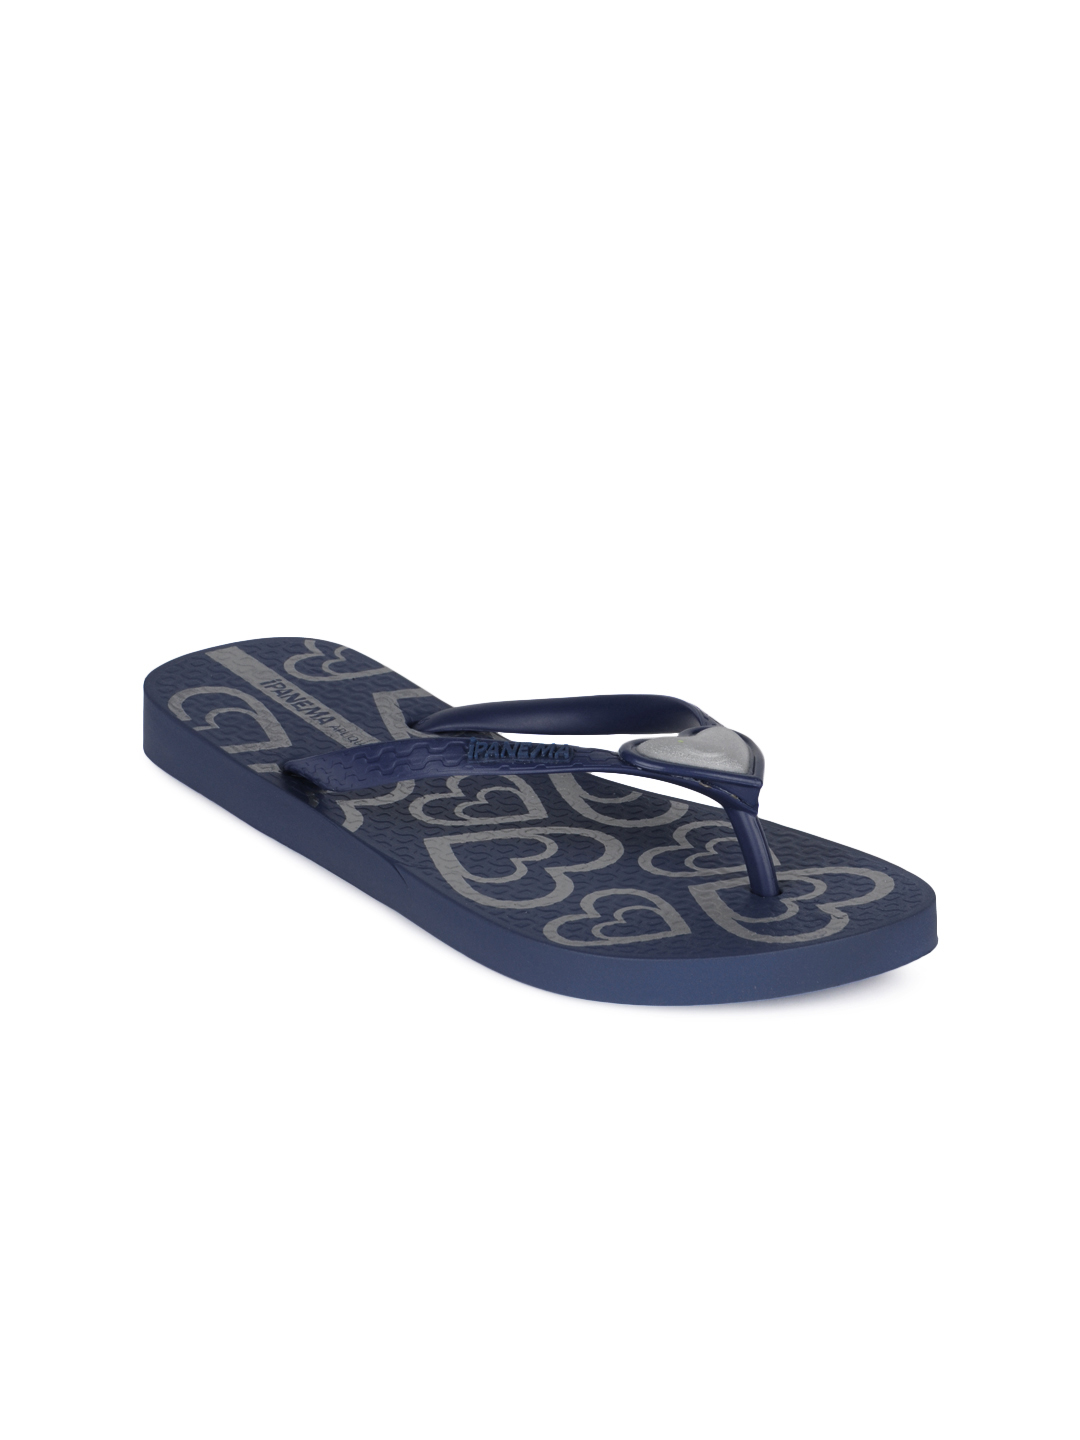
iPanema Women Blue Flip Flops
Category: Footwear / Flip Flops / Flip Flops
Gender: Women
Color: Blue
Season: Winter 2012
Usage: Casual